Nahuel Molina

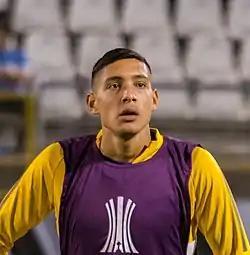
Molina with Rosario Central in 2019

Nahuel Molina Lucero (born 6 April 1998) is an Argentine professional footballer who plays as a right-back or right wing-back for club Atlético Madrid and the Argentina national team.